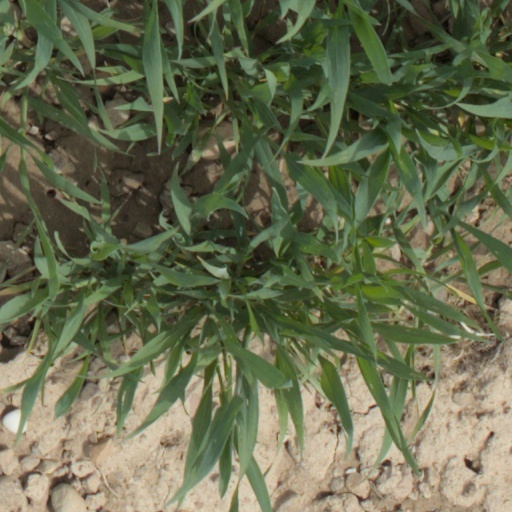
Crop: wheat